Cai Weiweng

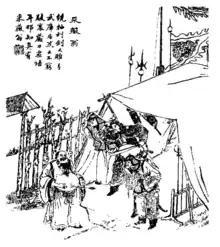
Illustration from "Xiangzhu liaozhai zhiyi tuyong" ("Liaozhai Zhiyi" with commentary and illustrations; 1886)

"Cai Weiweng" is a short story by Pu Songling first published in "Strange Tales from a Chinese Studio". Set at the end of the Ming dynasty, the story follows the enigmatic title character who assists an army commander in training his troops.